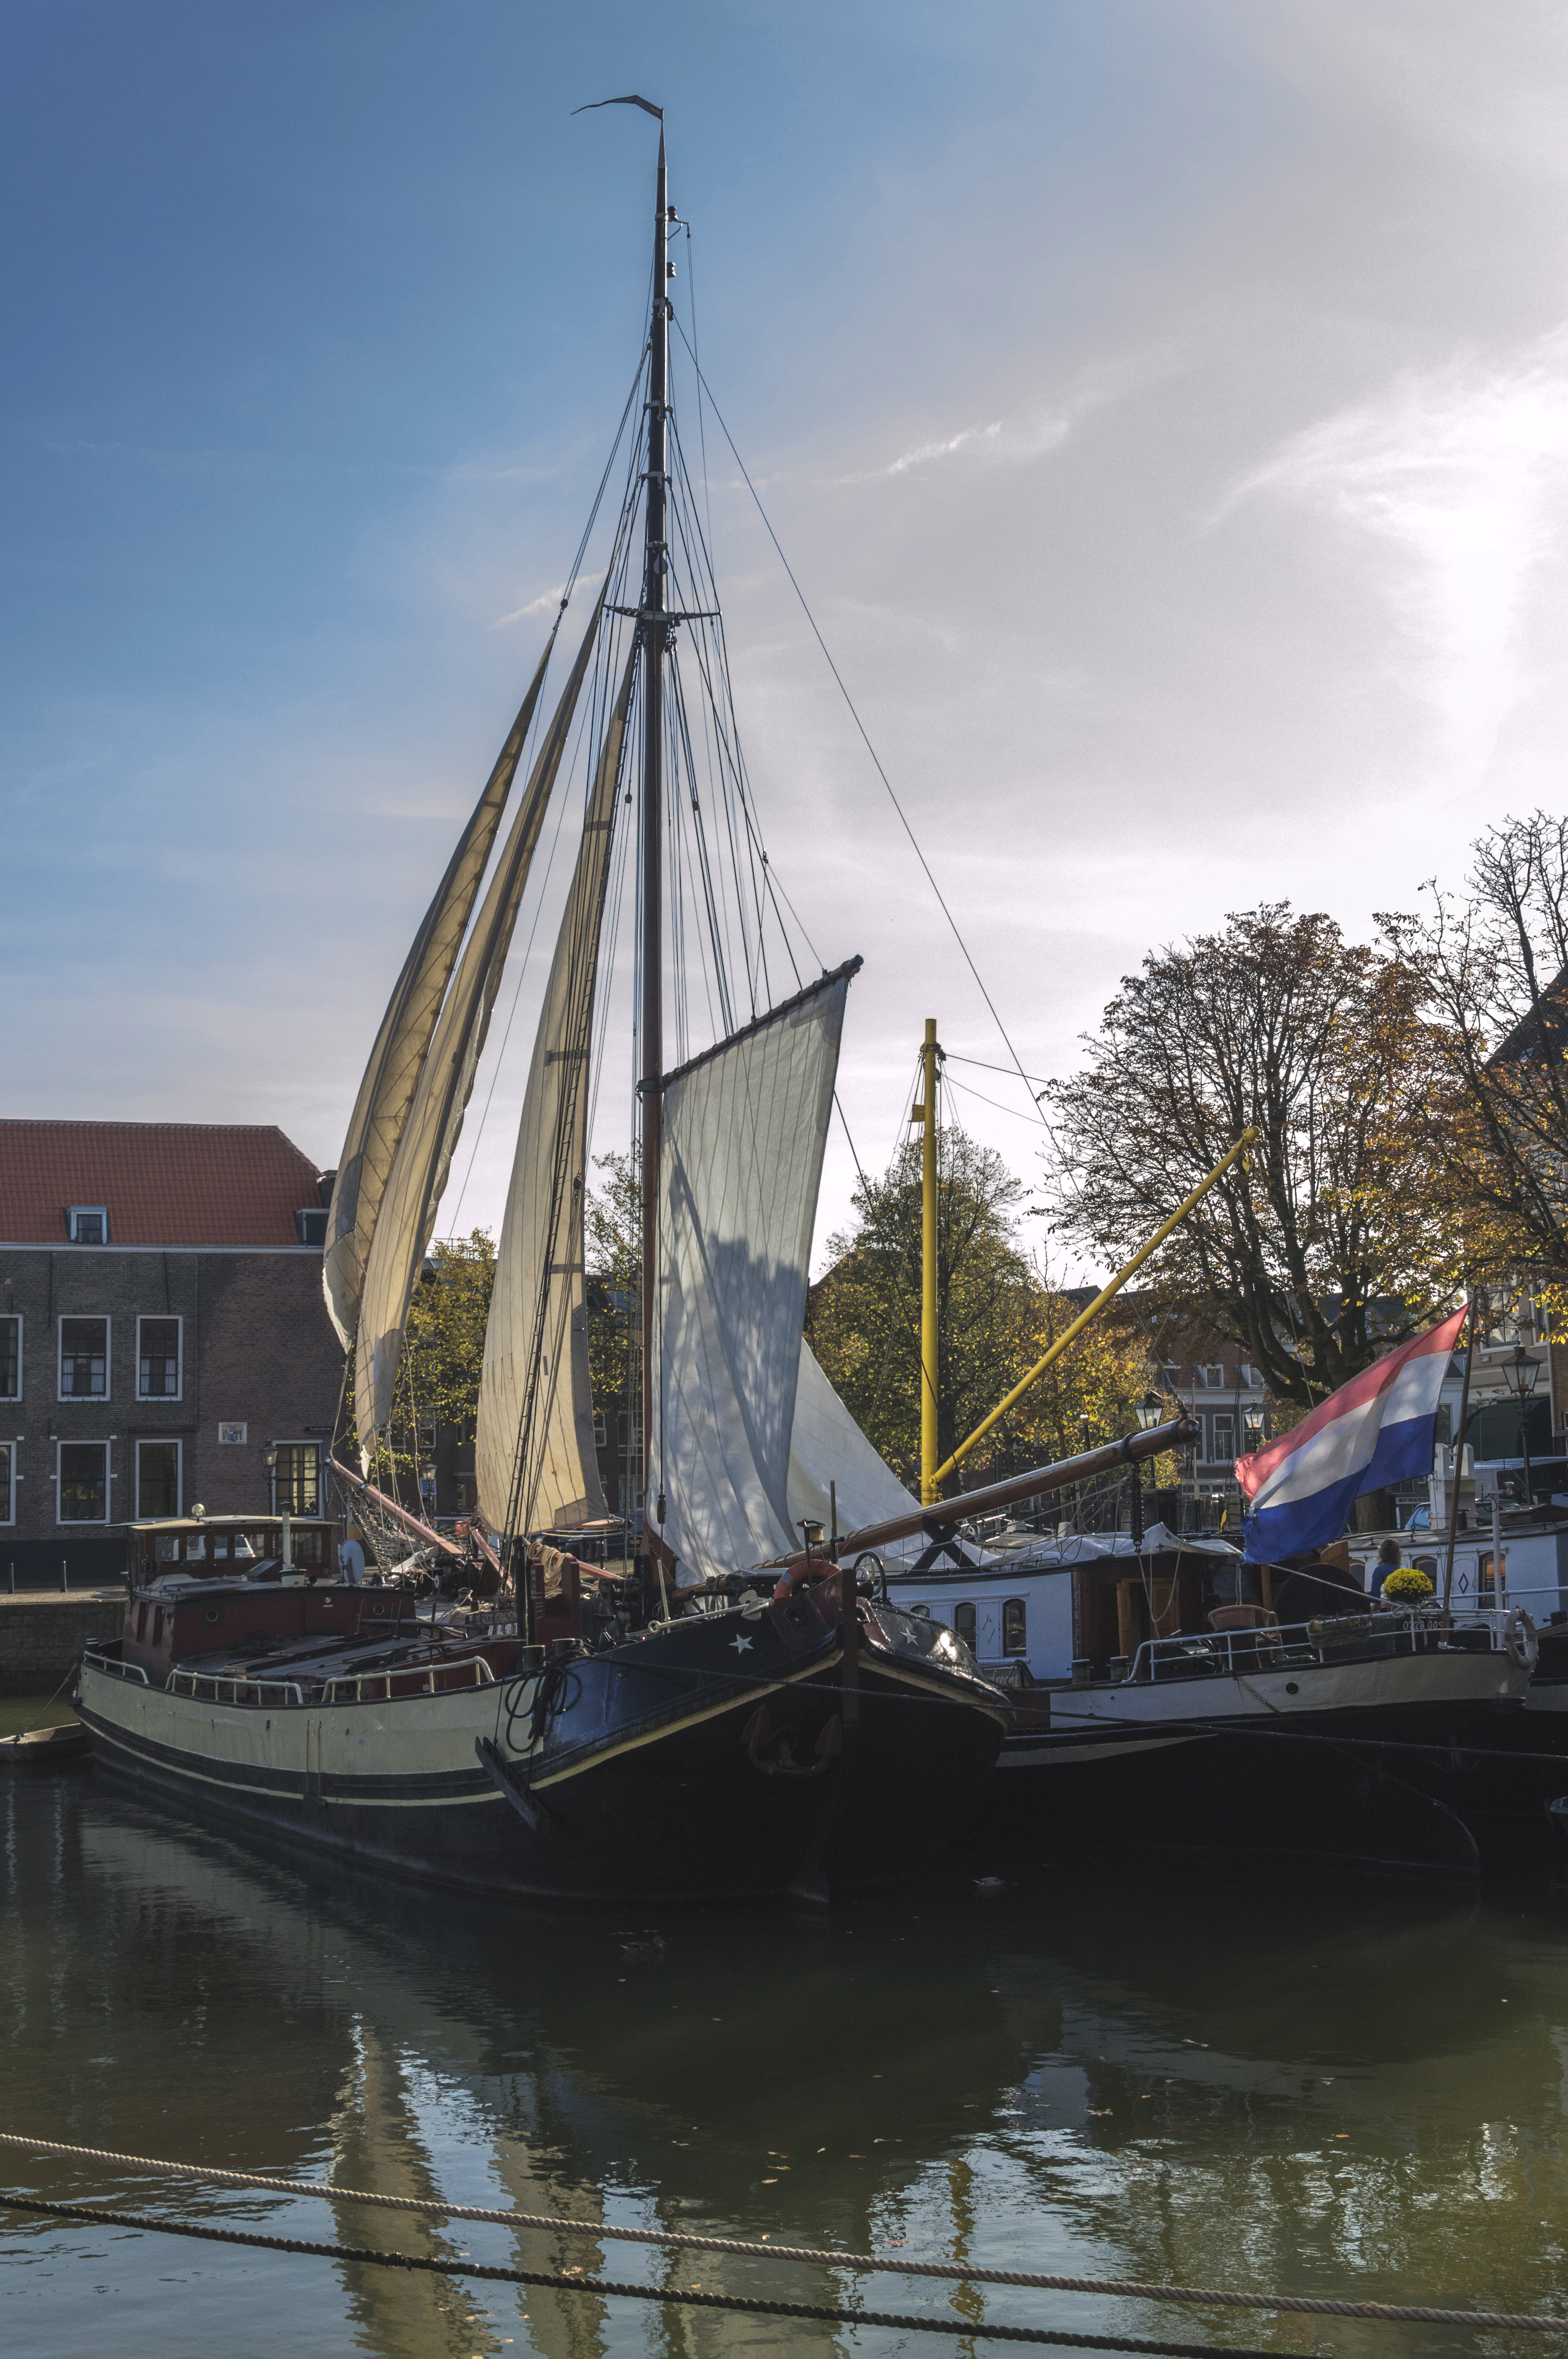
sea, water, outdoor, architecture, boat, photography, van, building, ship, photo, reflection, vehicle, mast, harbor, harbour, nikon, historic, sailboat, waterway, holland, nederland, haven, netherlands, dutch, sail, outdoorphotography, picture, photograph, fotos, foto, fotografie, urbanphotography, geheugen, watercraft, schooner, barque, paulvandevelde, pdvandevelde, padagudaloma, dordrecht, stadsfotografie, nederlandinfotos, historisch, urbanfotografie, stadswandeling, architectuur, pvdvfotografie, pdvandeveldedordrecht, diep, rondjedordt, dedordtevaer, dutchphotography, nederlandsefotografie, dutchphotogaraphy, totallydutch, sailingboat, fotografienederland, hollandsefotografie, fotografieholland, wolwevershaven, dordtmonumenteel, fotosdordrecht, fotosvandordrecht, erfgoedcentrumdiep, zeil, zeilschip, kuipershaven, sailing ship, fishing vessel, tall ship, galleon